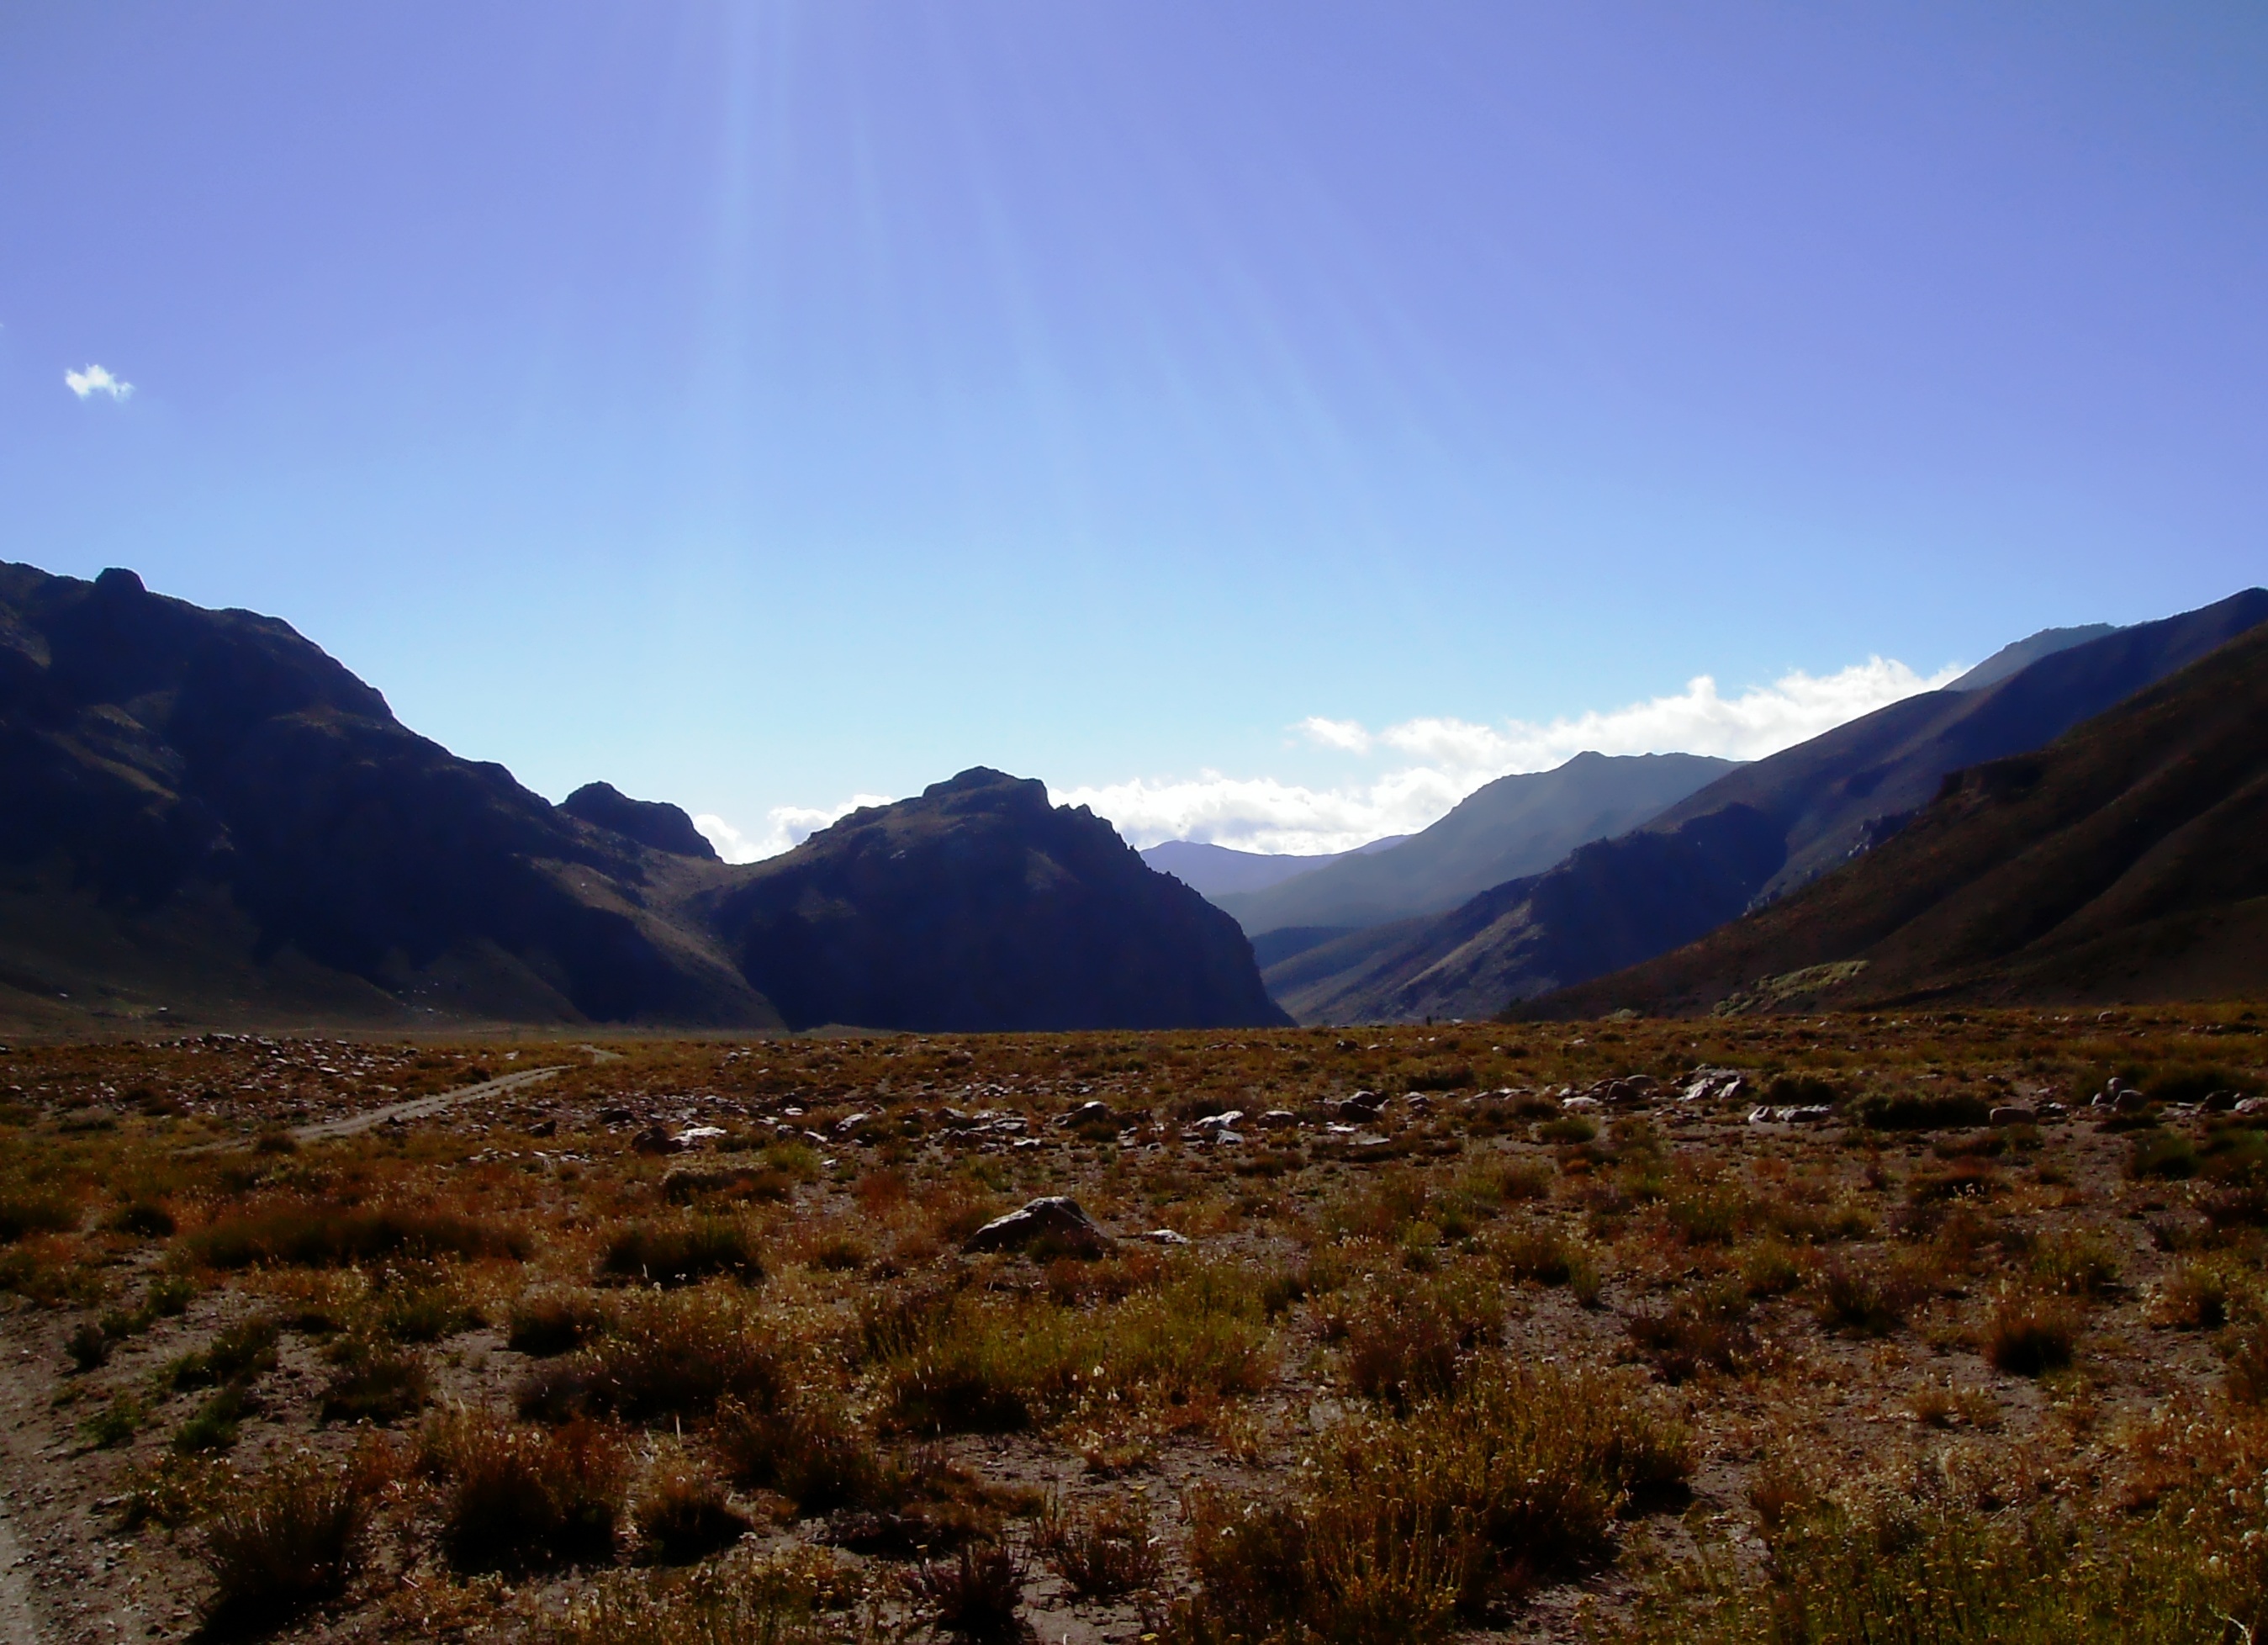
landscape, nature, wilderness, mountain, hill, valley, mountain range, highland, ridge, plain, plateau, fell, high mountains, ecosystem, wadi, landform, mendoza, natural environment, geographical feature, mountainous landforms